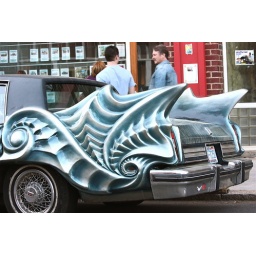
A unique car I spotted in the NoDa district of Charlotte.